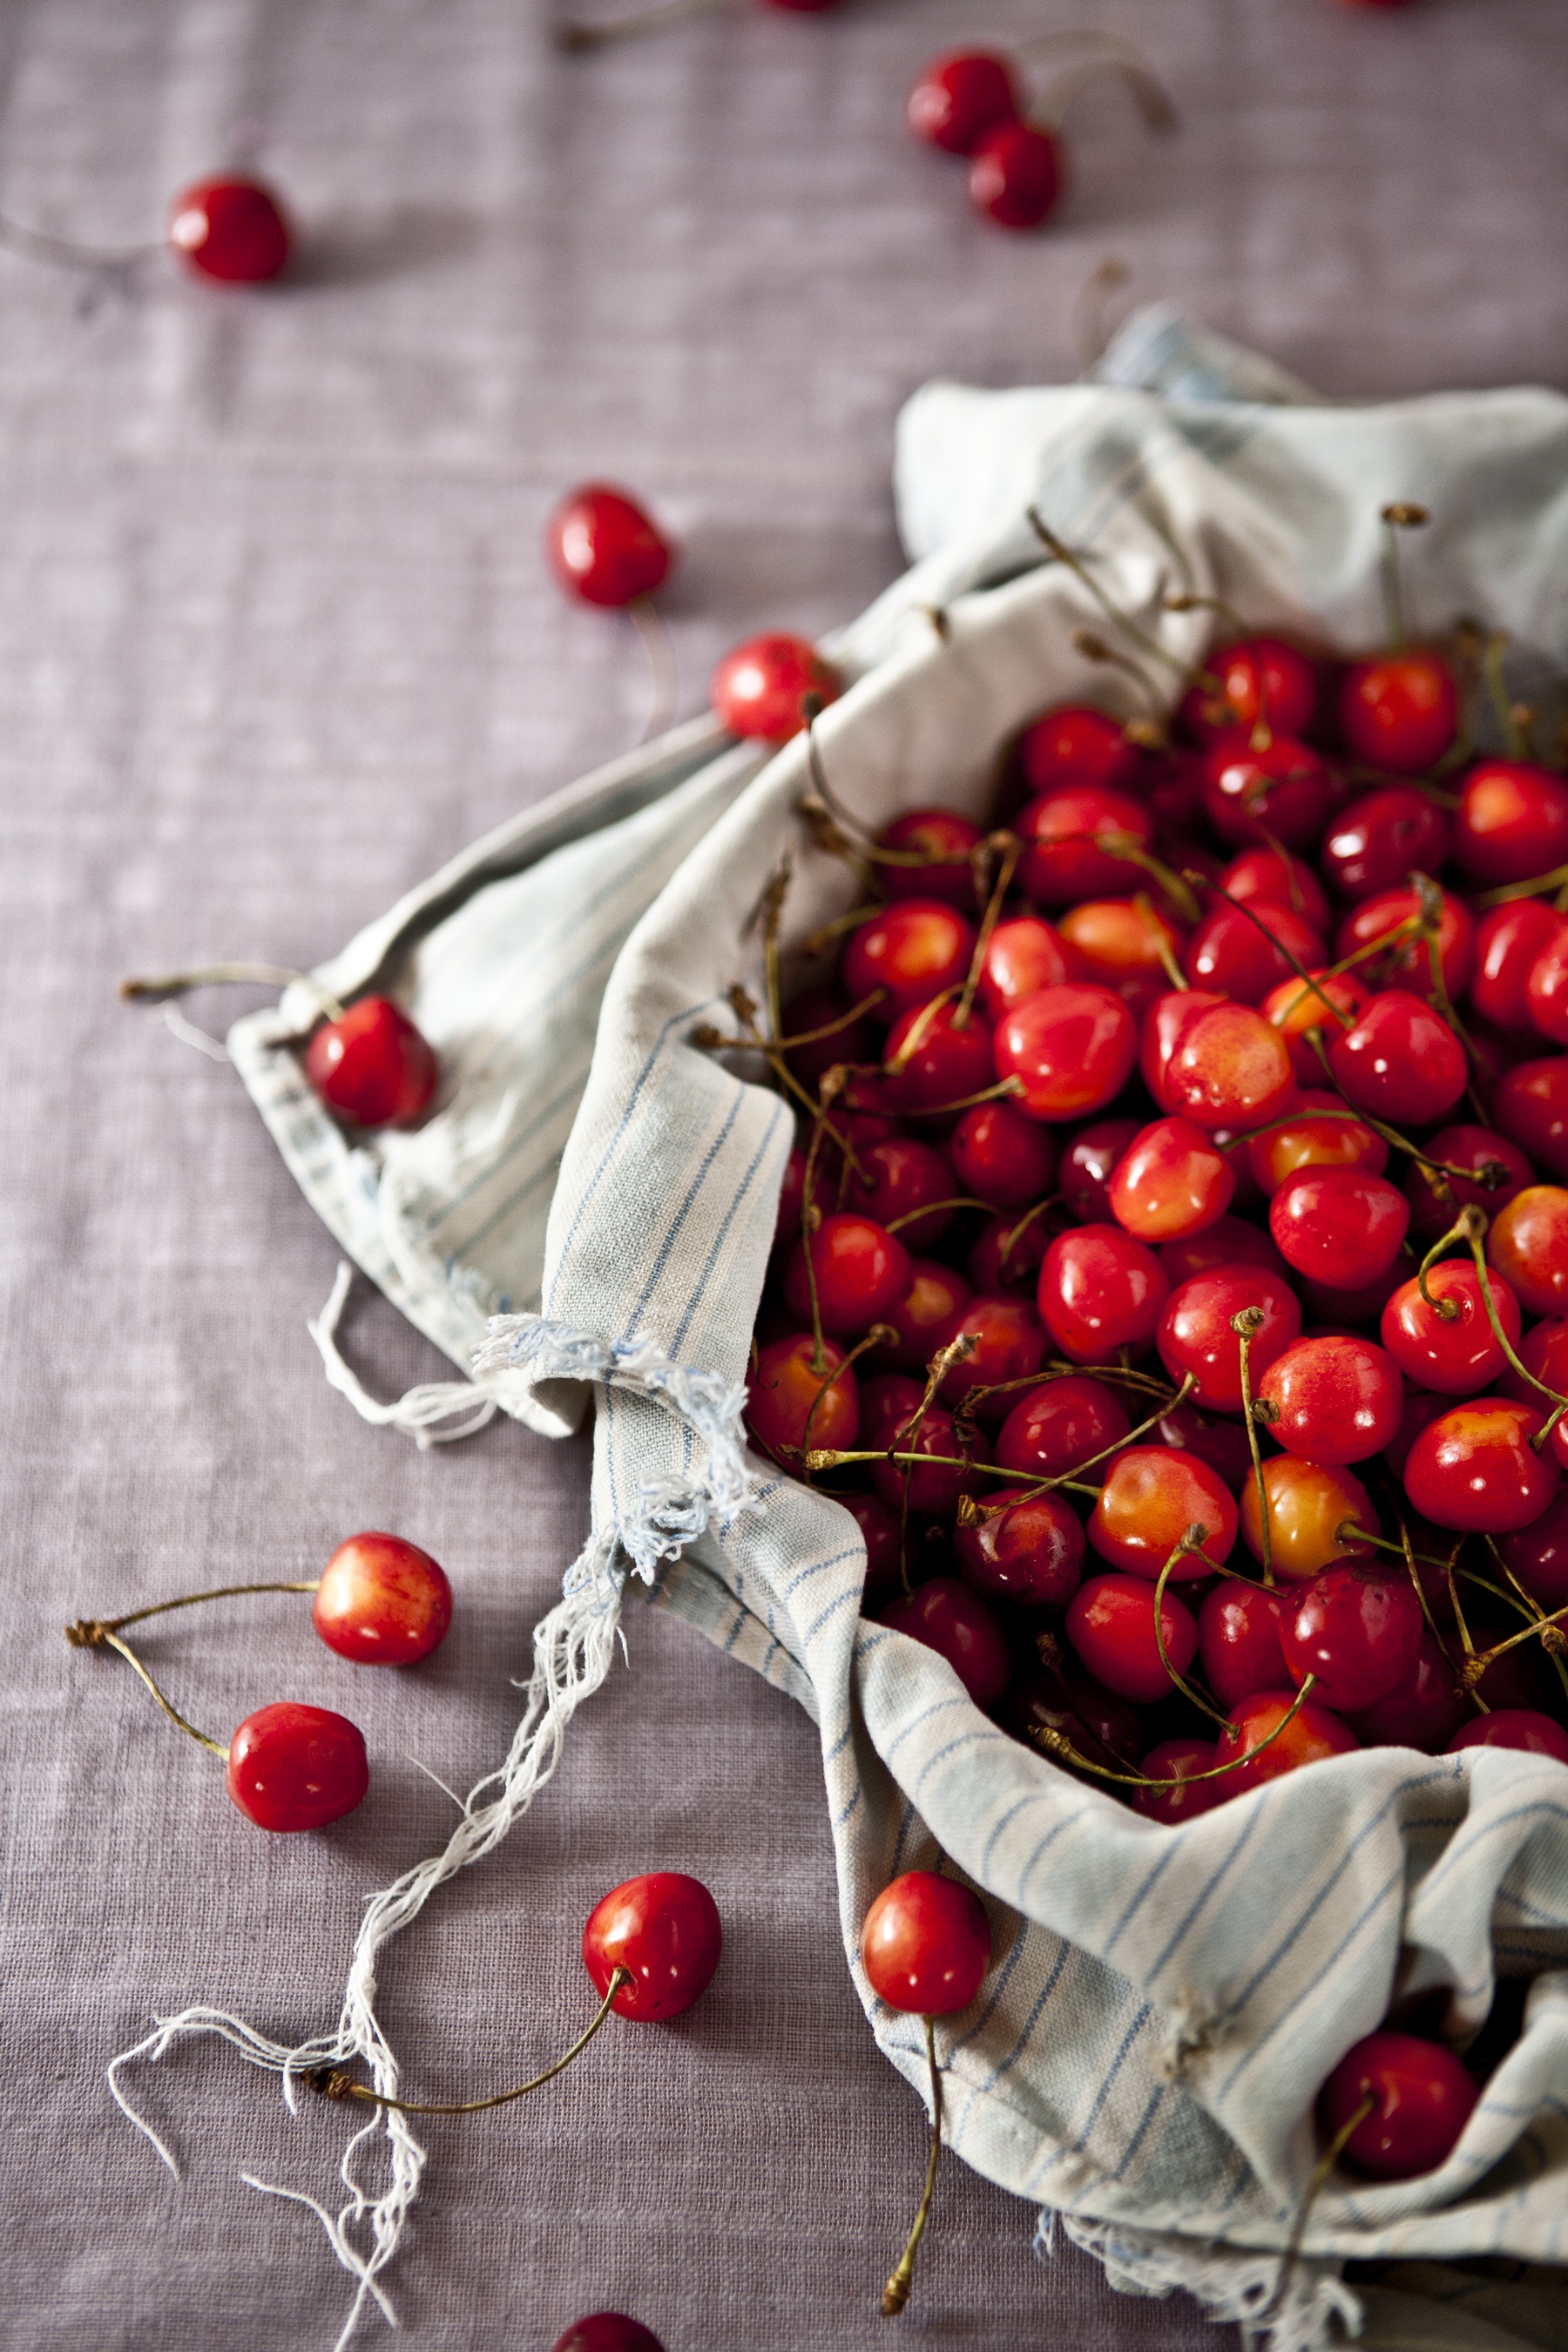
branch, plant, fruit, berry, sweet, bowl, food, red, produce, christmas decoration, cranberry, cherry, rose hip, flowering plant, rose family, land plant